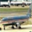
Label: airplane